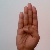
The image shows a hand gesture representing the letter 'B' in Indian Sign Language.